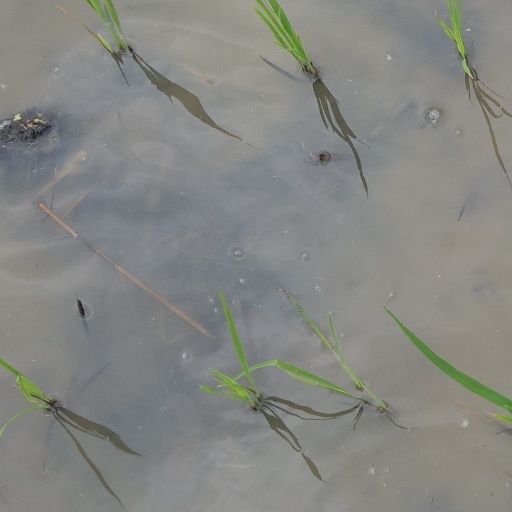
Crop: rice